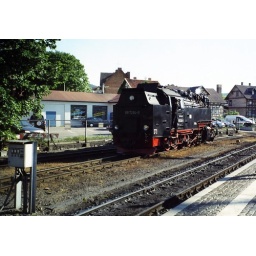
Waiting to shunt round onto the train standing at the platform in the foreground at Wernigerode.